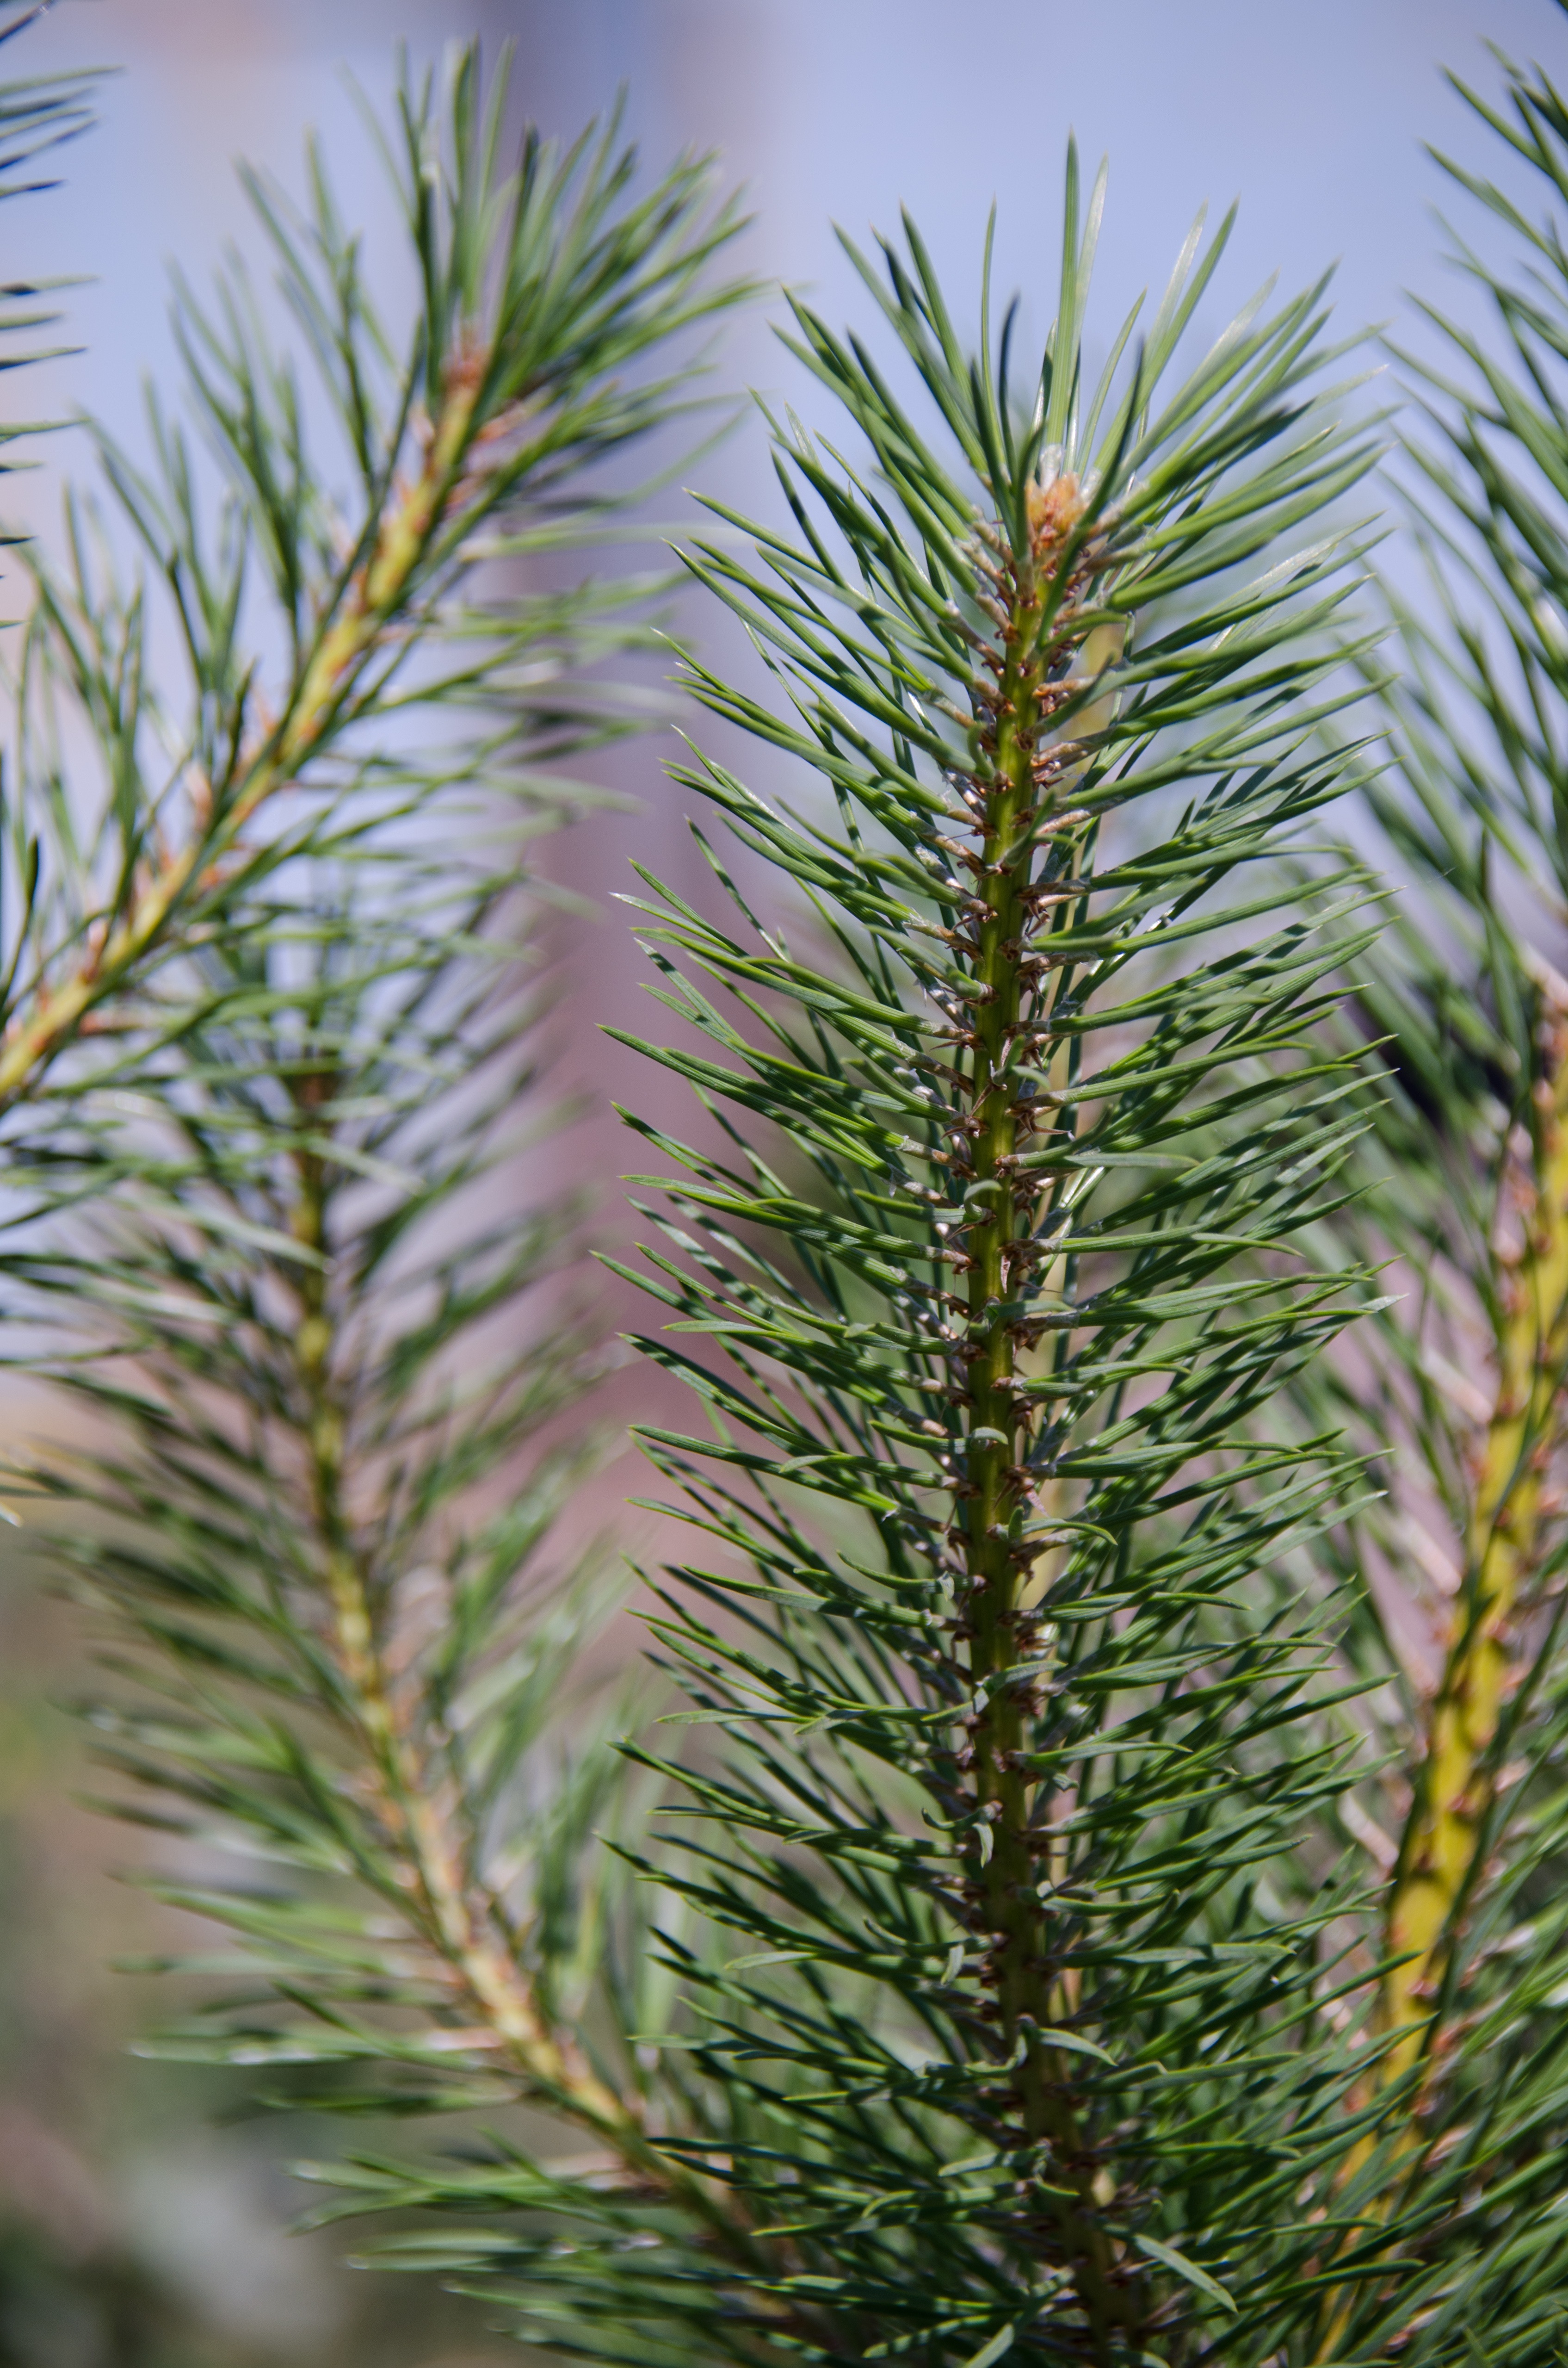
tree, grass, branch, plant, leaf, flower, pine, green, evergreen, botany, fir, flora, twig, conifer, spruce, needles, larch, ecosystem, pine family, grass family, plant stem, woody plant, temperate coniferous forest, land plant, arecales